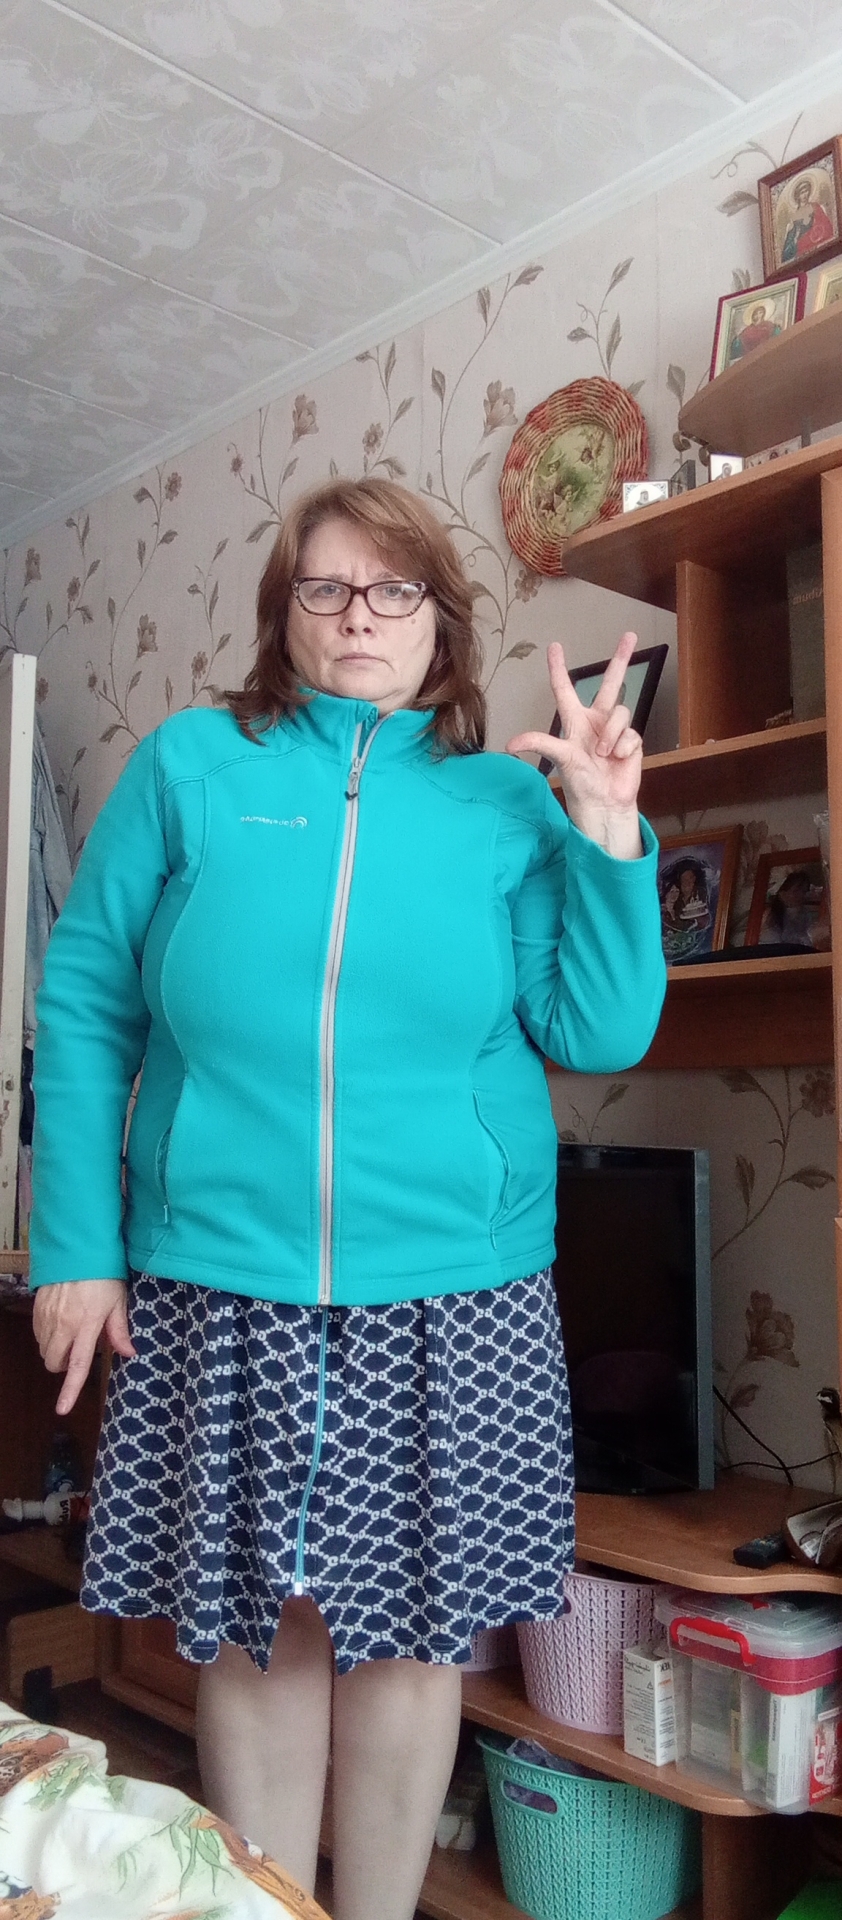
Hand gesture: three2